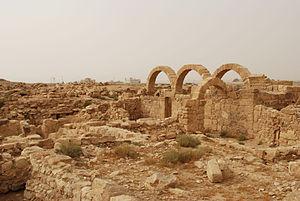
Les vestiges de la ville d'Umm ar-Rasas.